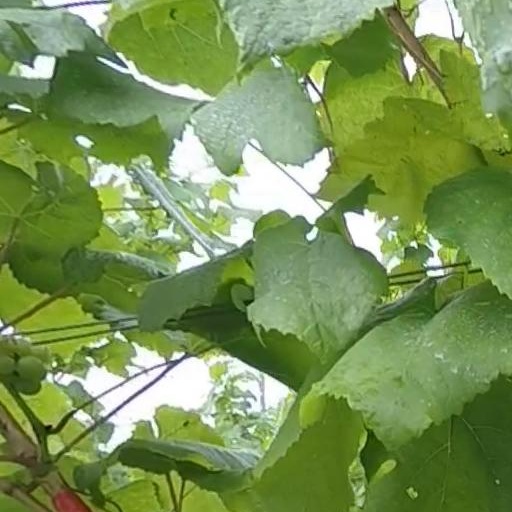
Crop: grape